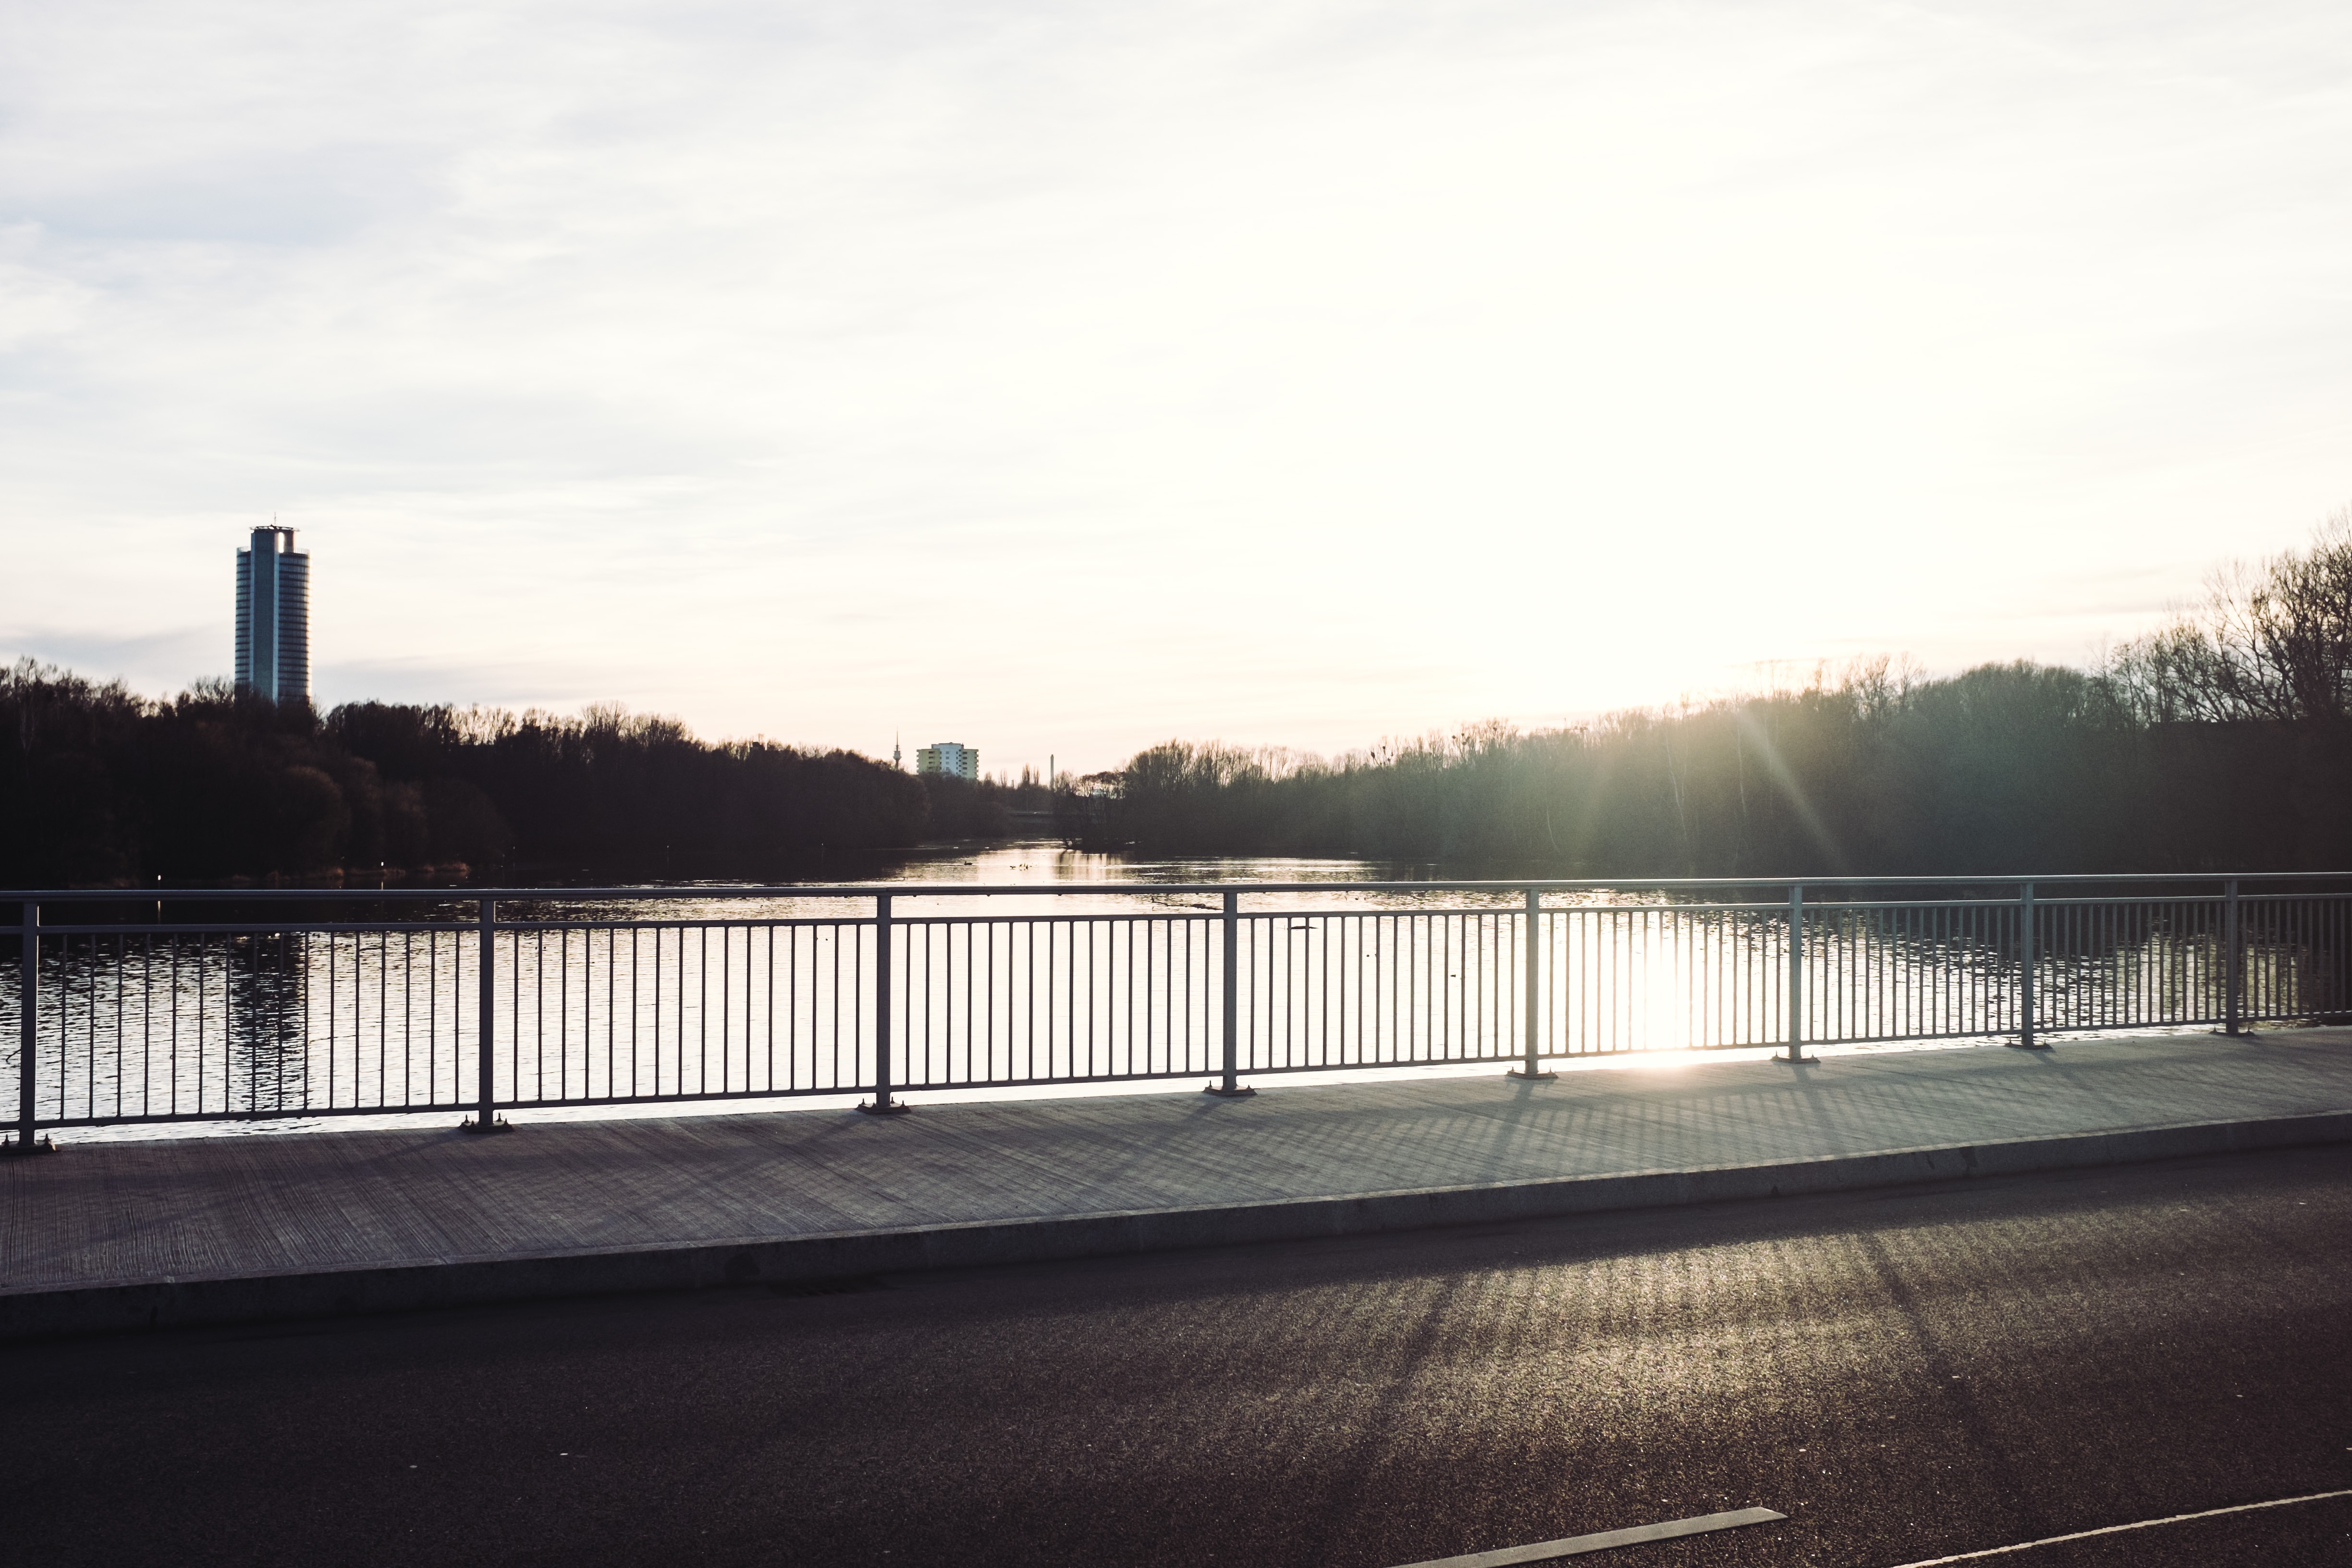
bridge, skyline, sunlight, morning, dusk, evening, reflection, waterway, shape, atmospheric phenomenon